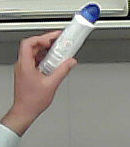
Product: dove_spray